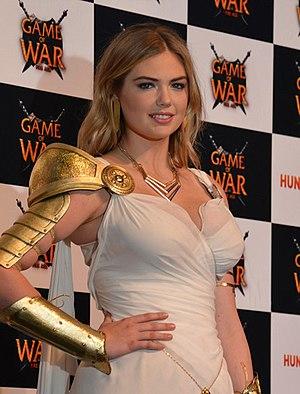
Katherine Elizabeth « Kate » Upton, née le 10 juin 1992 à Saint-Joseph dans le Michigan, est un mannequin et actrice américaine.